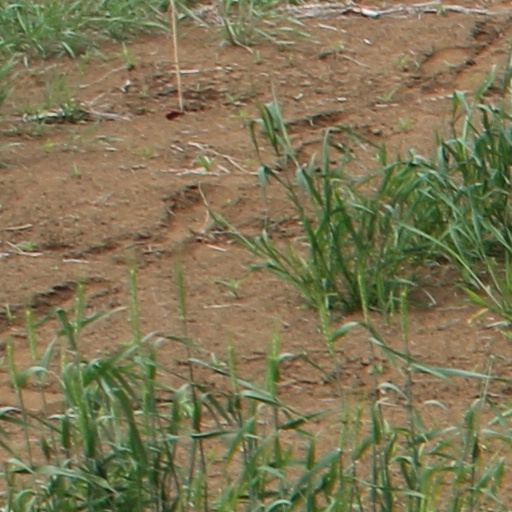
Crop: wheat